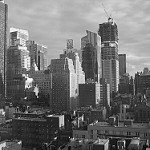
Label: B & W